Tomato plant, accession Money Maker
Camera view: vertical (180 deg); turntable rotation: 0 degrees
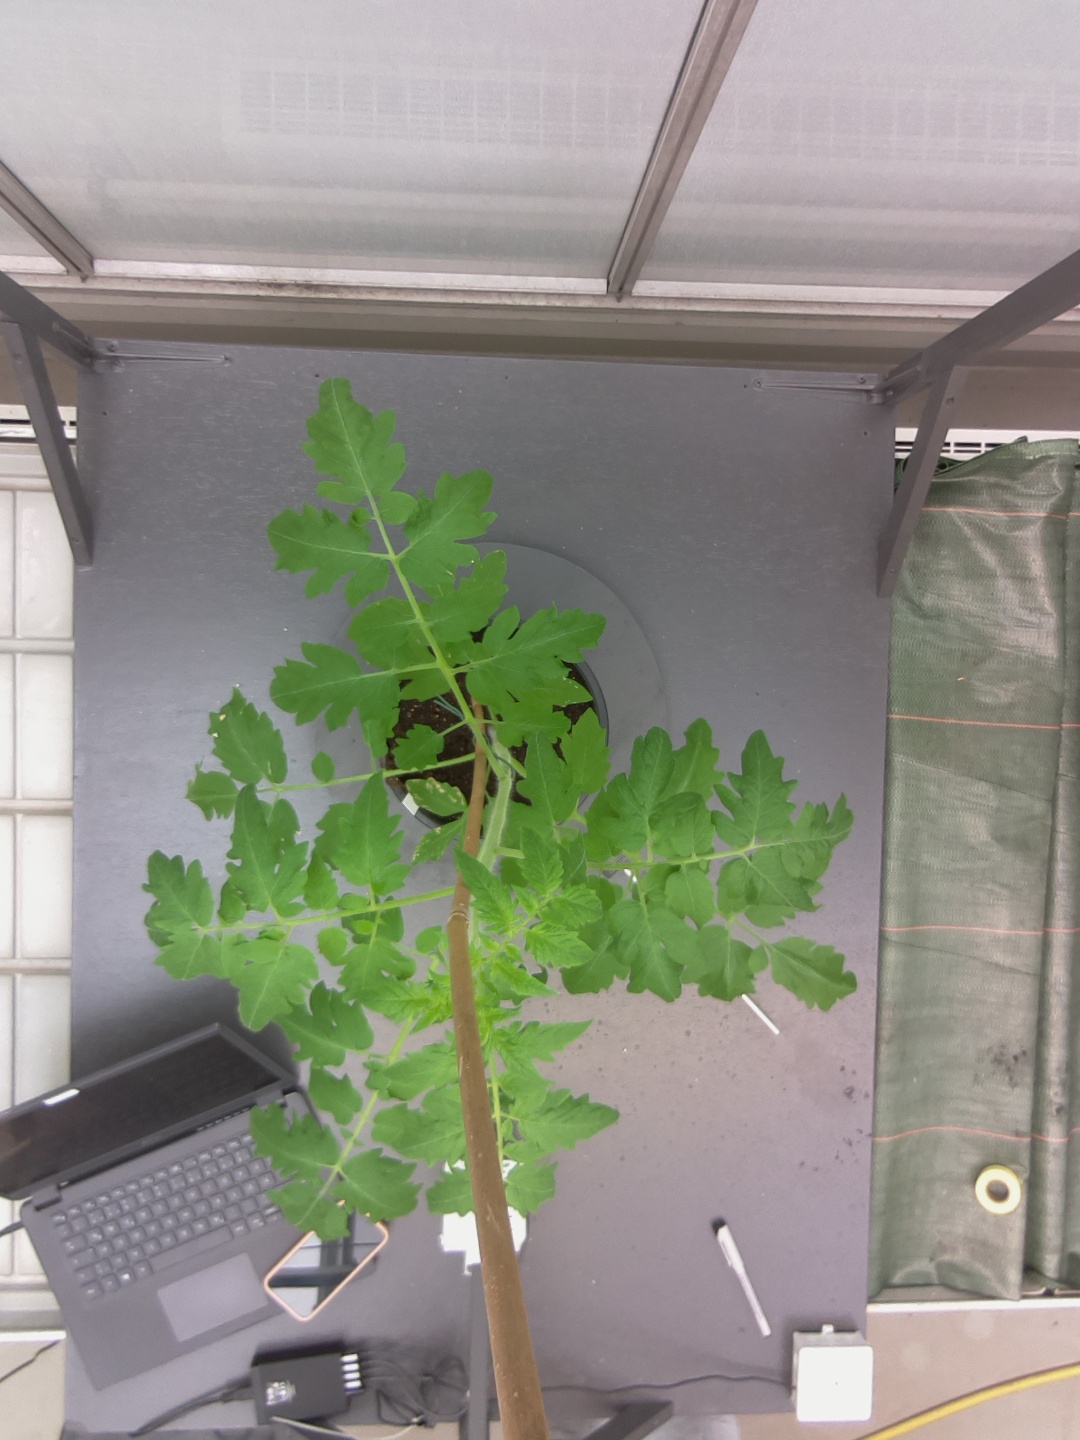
BBCH growth stage 15: 10 of true leaves visible